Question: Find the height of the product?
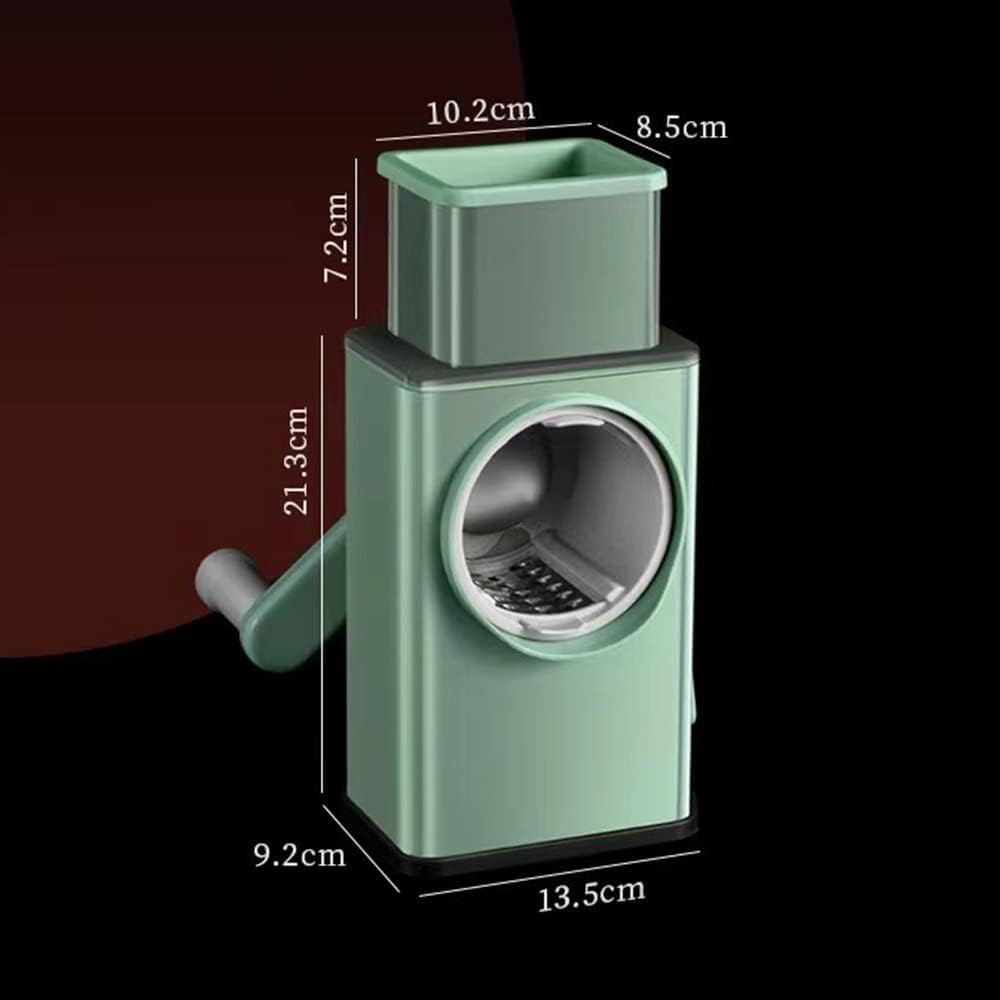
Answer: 21.3 centimetre